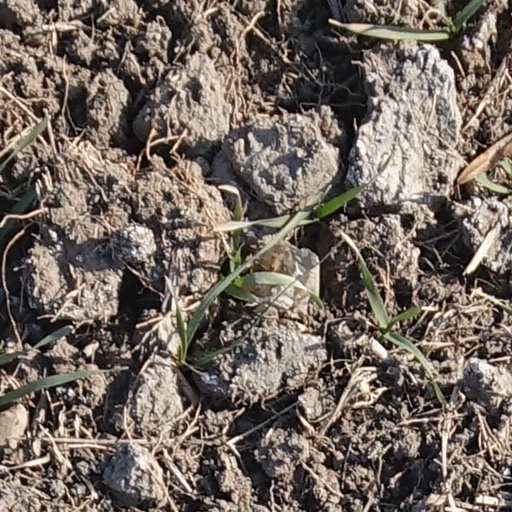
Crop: wheat